History of Vasas SC

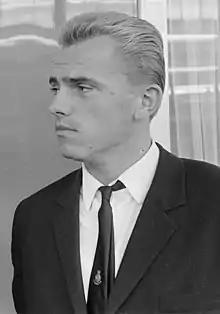
Club legend Kálmán Mészöly, who played for Vasas between 1952 and 1979

Vasas won the 1960–61 Nemzeti Bajnokság I season. As a consequence, Vasas were eligible to enter the 1961–62 European Cup. In the preliminary round, Vasas hosted Real Madrid C.F. and lost to 2–0 on 6 September in 1961 at Népstadion, Budapest. In the second leg of the preliminary round on 20 September 1961 Vasas lost to 3–1 at the Santiago Bernabéu Stadium, Madrid, Spain.